Pyramidology

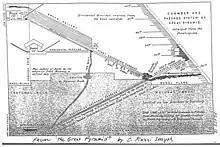
This diagram from Charles Piazzi Smyth's "Our Inheritance in the Great Pyramid" (1864) shows some of his measurements and chronological determinations made from them.

Smyth's theories were later expanded upon by early 20th century British Israelites such as Colonel Garnier ("Great Pyramid: Its Builder & Its Prophecy", 1905), who began to theorise that chambers within the Great Pyramid contain prophetic dates which concern the future of the British, Celtic, or Anglo-Saxon peoples. However this idea originated with Robert Menzies, an earlier correspondent of Smyth's. David Davidson with H. Aldersmith wrote "The Great Pyramid, Its Divine Message" (1924) and further introduced the idea that Britain's chronology (including future events) may be unlocked from inside the Great Pyramid. This theme is also found in Basil Stewart's trilogy on the same subject: "Witness of the Great Pyramid" (1927), "The Great Pyramid, Its Construction, Symbolism and Chronology" (1931) and "History and Significance of the Great Pyramid..." (1935). More recently a four-volume set entitled "Pyramidology" was published by British Israelite Adam Rutherford (released between 1957–1972). British Israelite author E. Raymond Capt also wrote "Great Pyramid Decoded" in 1971 followed by "Study in Pyramidology" in 1986.